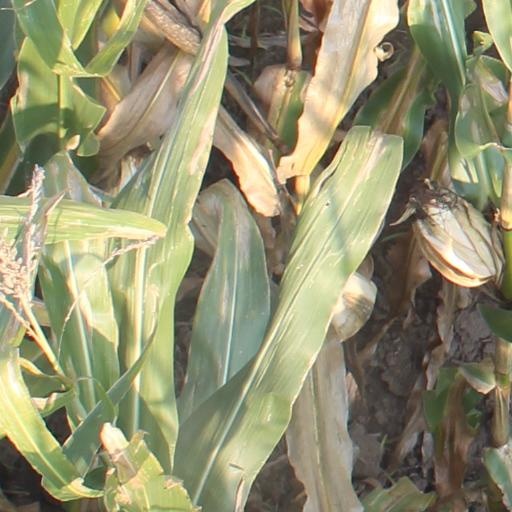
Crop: maize; corn